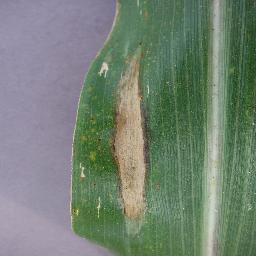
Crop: corn
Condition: (maize)_northern_blight